Radeon R200 series

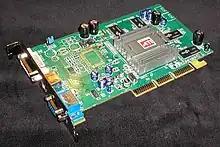
Sapphire ATI Radeon 9250

ATI's first R200-based card was the "Radeon 8500", launched in October 2001. In December 2001, ATI launched the "Radeon 8500 LE" (re-released later as the "Radeon 9100"), an identical chip with a lower clock speed and slower memory. Whereas the full 8500 was clocked at 275 MHz core and 275 MHz RAM, the 8500LE was clocked more conservatively at 250 MHz for the core and 200 or 250 MHz for the RAM. Both video cards were first released in 64 MB DDR SDRAM configurations; the later 128 MB Radeon 8500 boards received a small performance boost resulting from a memory interleave mode.